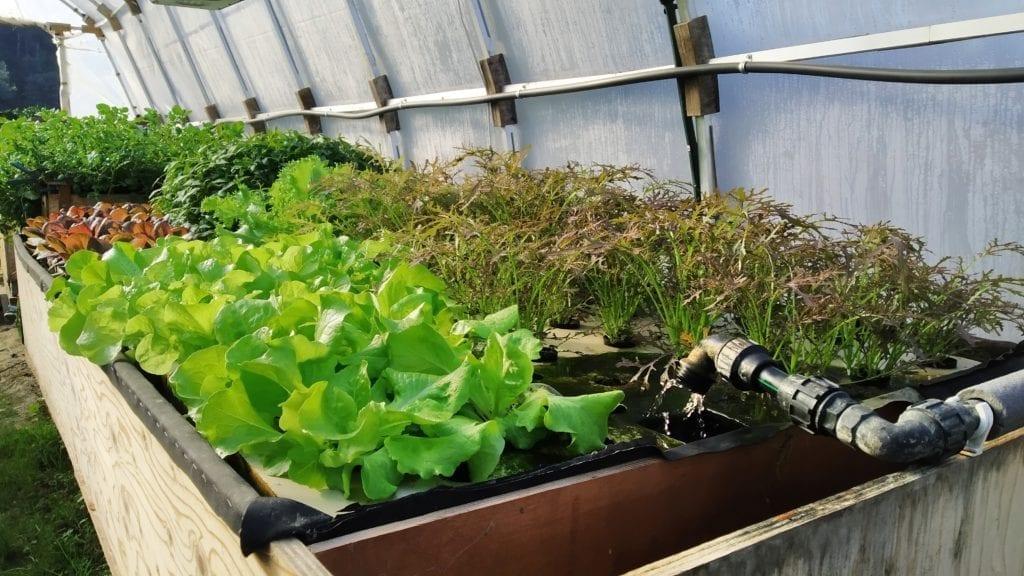
Mimea ya kijani kibichi pamoja na bomba ambalo linaashiria mfumo wa umwagiliaji huu ni mfumo ambao mimea ukuzwa kwenye maji yenye virutubisho, badala ya udongo mfumo huu unaruhusu kilimo kufanyika hata kwenye maeneo ya yenye nafasi ndogo au udongo usiofaa.